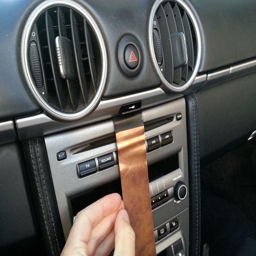
add computer or invention to your car 's dash